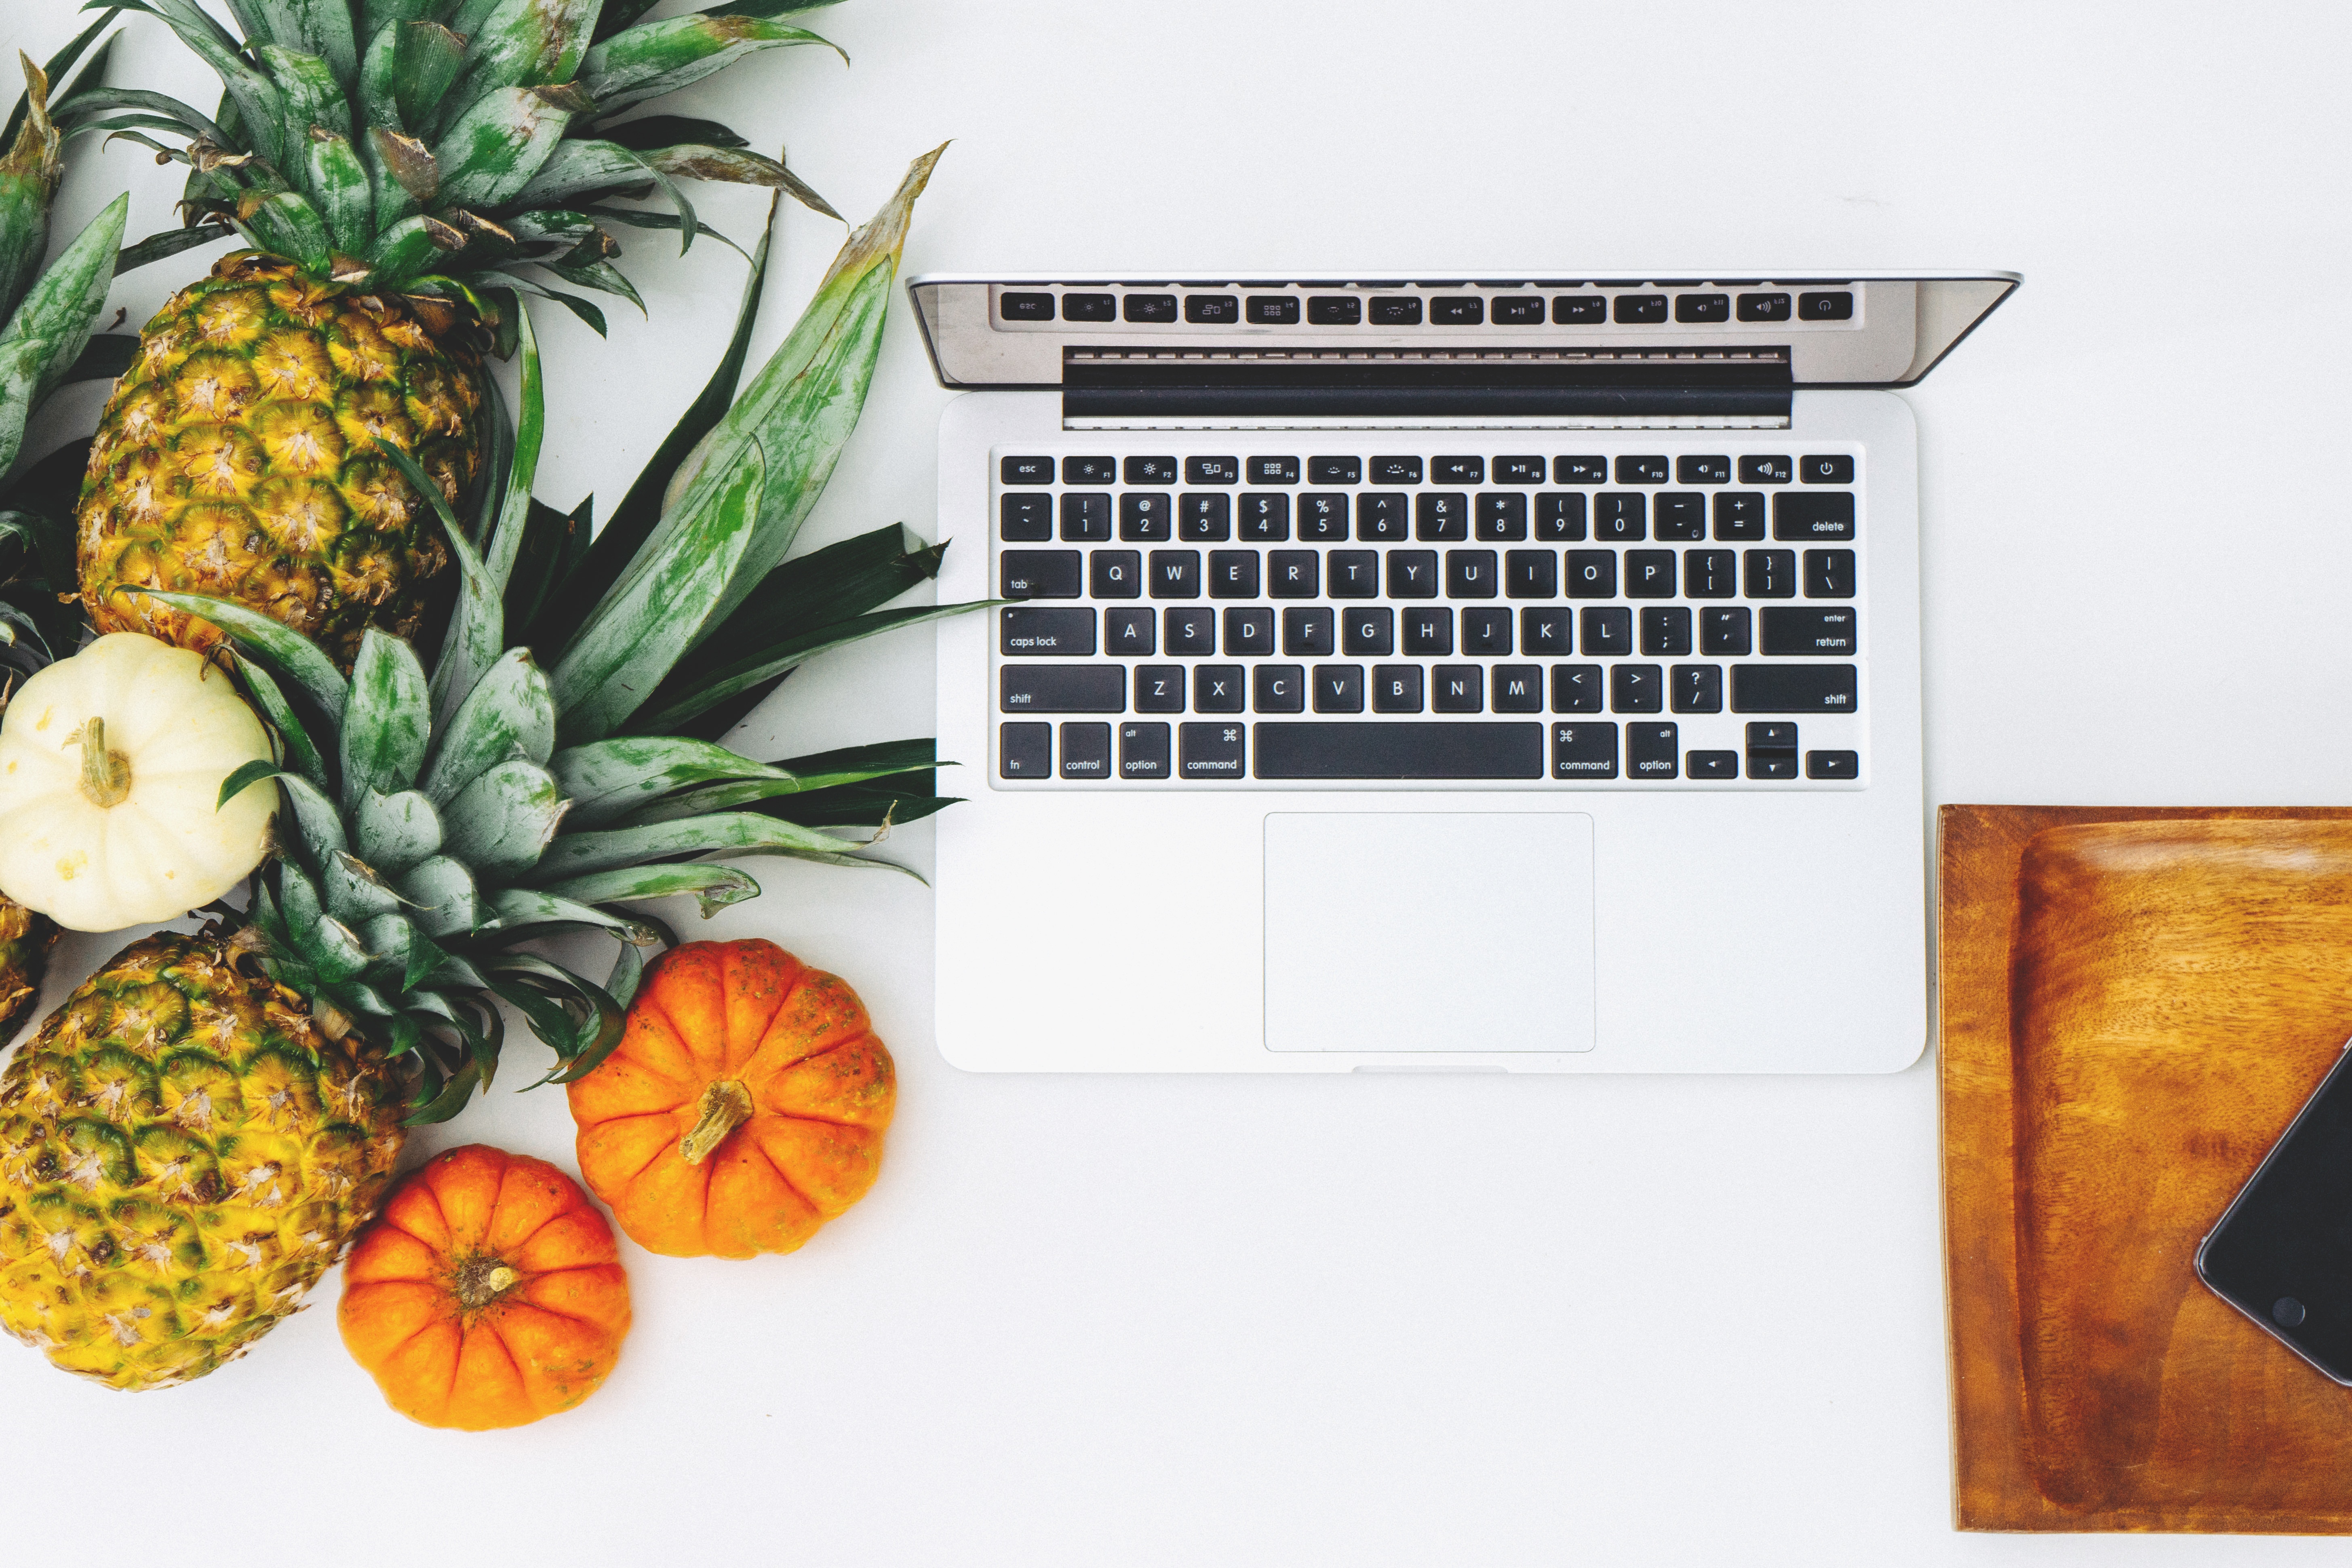
computer, fruit, pattern, produce, pumpkin, pineapple, flatlay, art, illustration, design